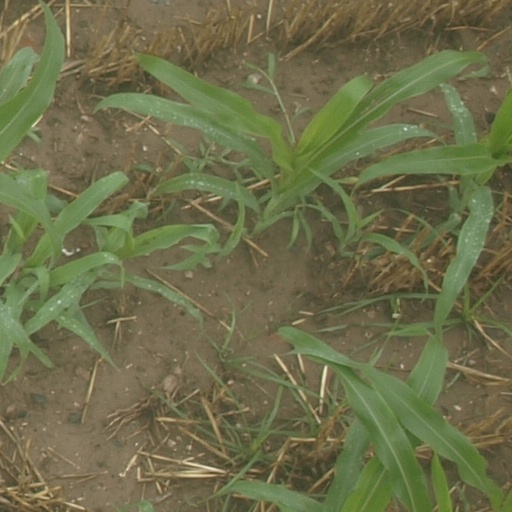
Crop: maize; corn